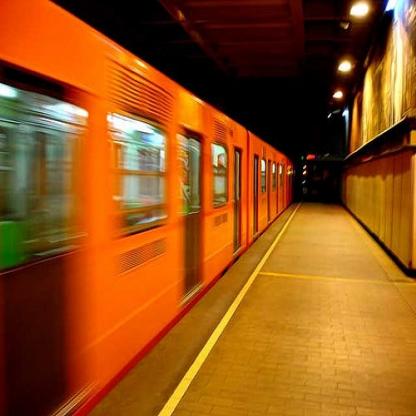
Scene: Indoor